Hull and Doncaster Branch

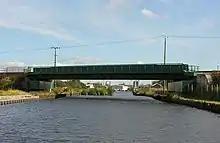
Modern bridge on the Goole Knottingley canal (2007)

The Hull and Doncaster Line is a railway running from "Staddlethorpe junction" (also known as Giberdyke junction) on the Hull and Selby Line south-west past to the River Ouse crossing by the Skelton Viaduct swing bridge near Skelton and then making an end on junction at Goole railway station.